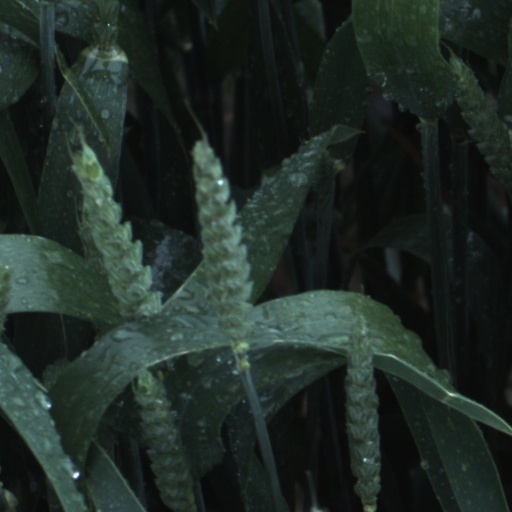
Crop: wheat